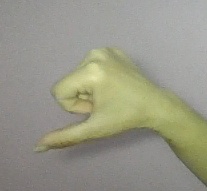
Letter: waw